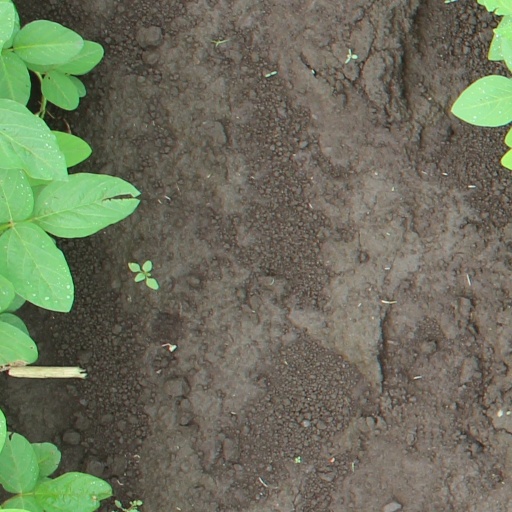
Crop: soybean